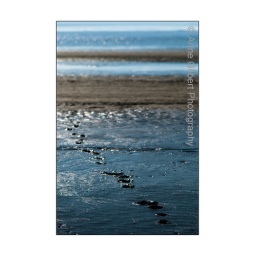
Footprints in the sand at Burnham on Sea beach